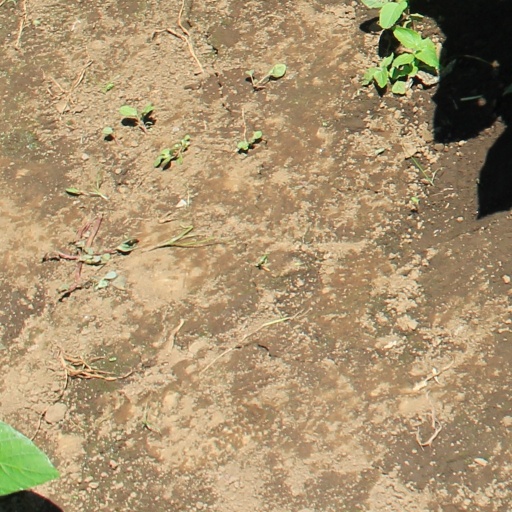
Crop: soybean